Sheffield United F.C.

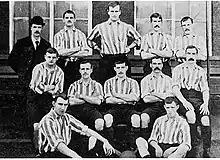
The United team from 28 September 1895 before a match against Stoke City

The club was formed by members of the Sheffield United Cricket Club, formed in 1854 and the first English sports club to use 'United' in its name. Sheffield United's predominant nickname is "The Blades", a reference to Sheffield's status as the major producer of cutlery in the United Kingdom. United's original nickname was in fact "The Cutlers" from 1889 to 1912. City rivals Wednesday held the nickname "The Blades" in their early years, however in 1907 Wednesday officially became "The Owls", in reference to their new ground in Owlerton, and United would later claim "The Blades" nickname for themselves.